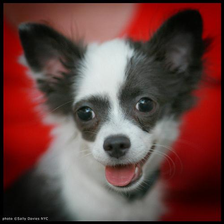
Species: dog
Breed: chihuahua